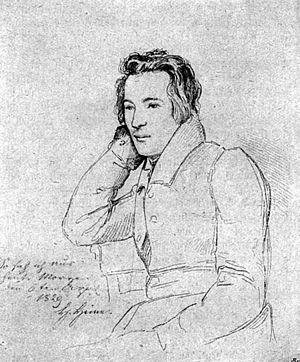
Christian Johann Heinrich Heine [ˈkʁɪsti̯an ˈjoːhan ˈhaɪnʁɪç ˈhaɪnə], né le 13 décembre 1797 à Düsseldorf, Duché de Berg, sous le nom de Harry Heine et mort le 17 février 1856 à Paris sous le nom de Henri Heine, est un écrivain allemand du XIXᵉ siècle.